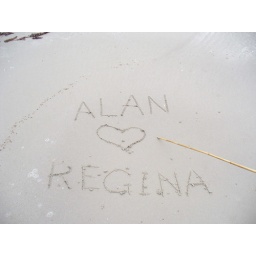
Love letter in the sand on South Padre Island beach